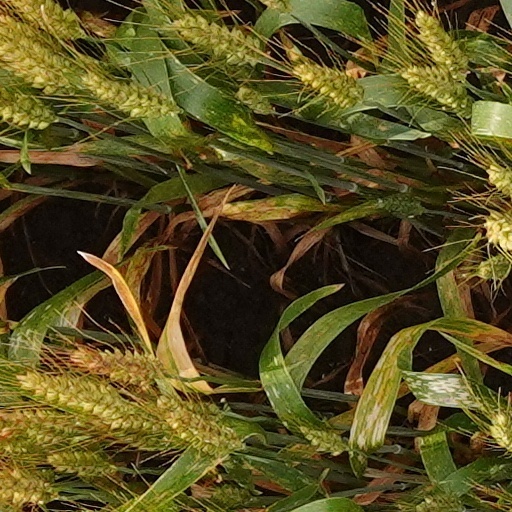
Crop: wheat